Hjallis Harkimo

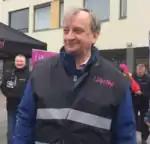
Hjallis Harkimo in 2019

In 1988 Finnish presidential election, Harkimo was Harri Holkeri's constituent.